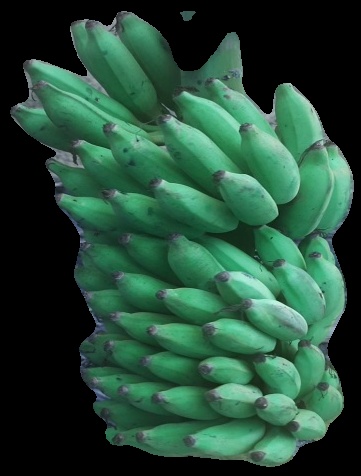
Variety: elakki-bale
Grade: grade2